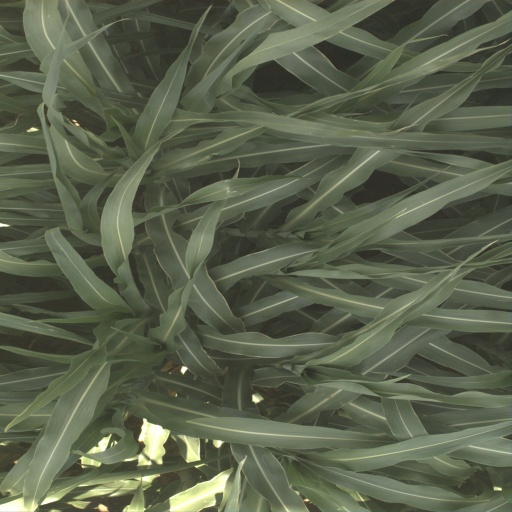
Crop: sorghum